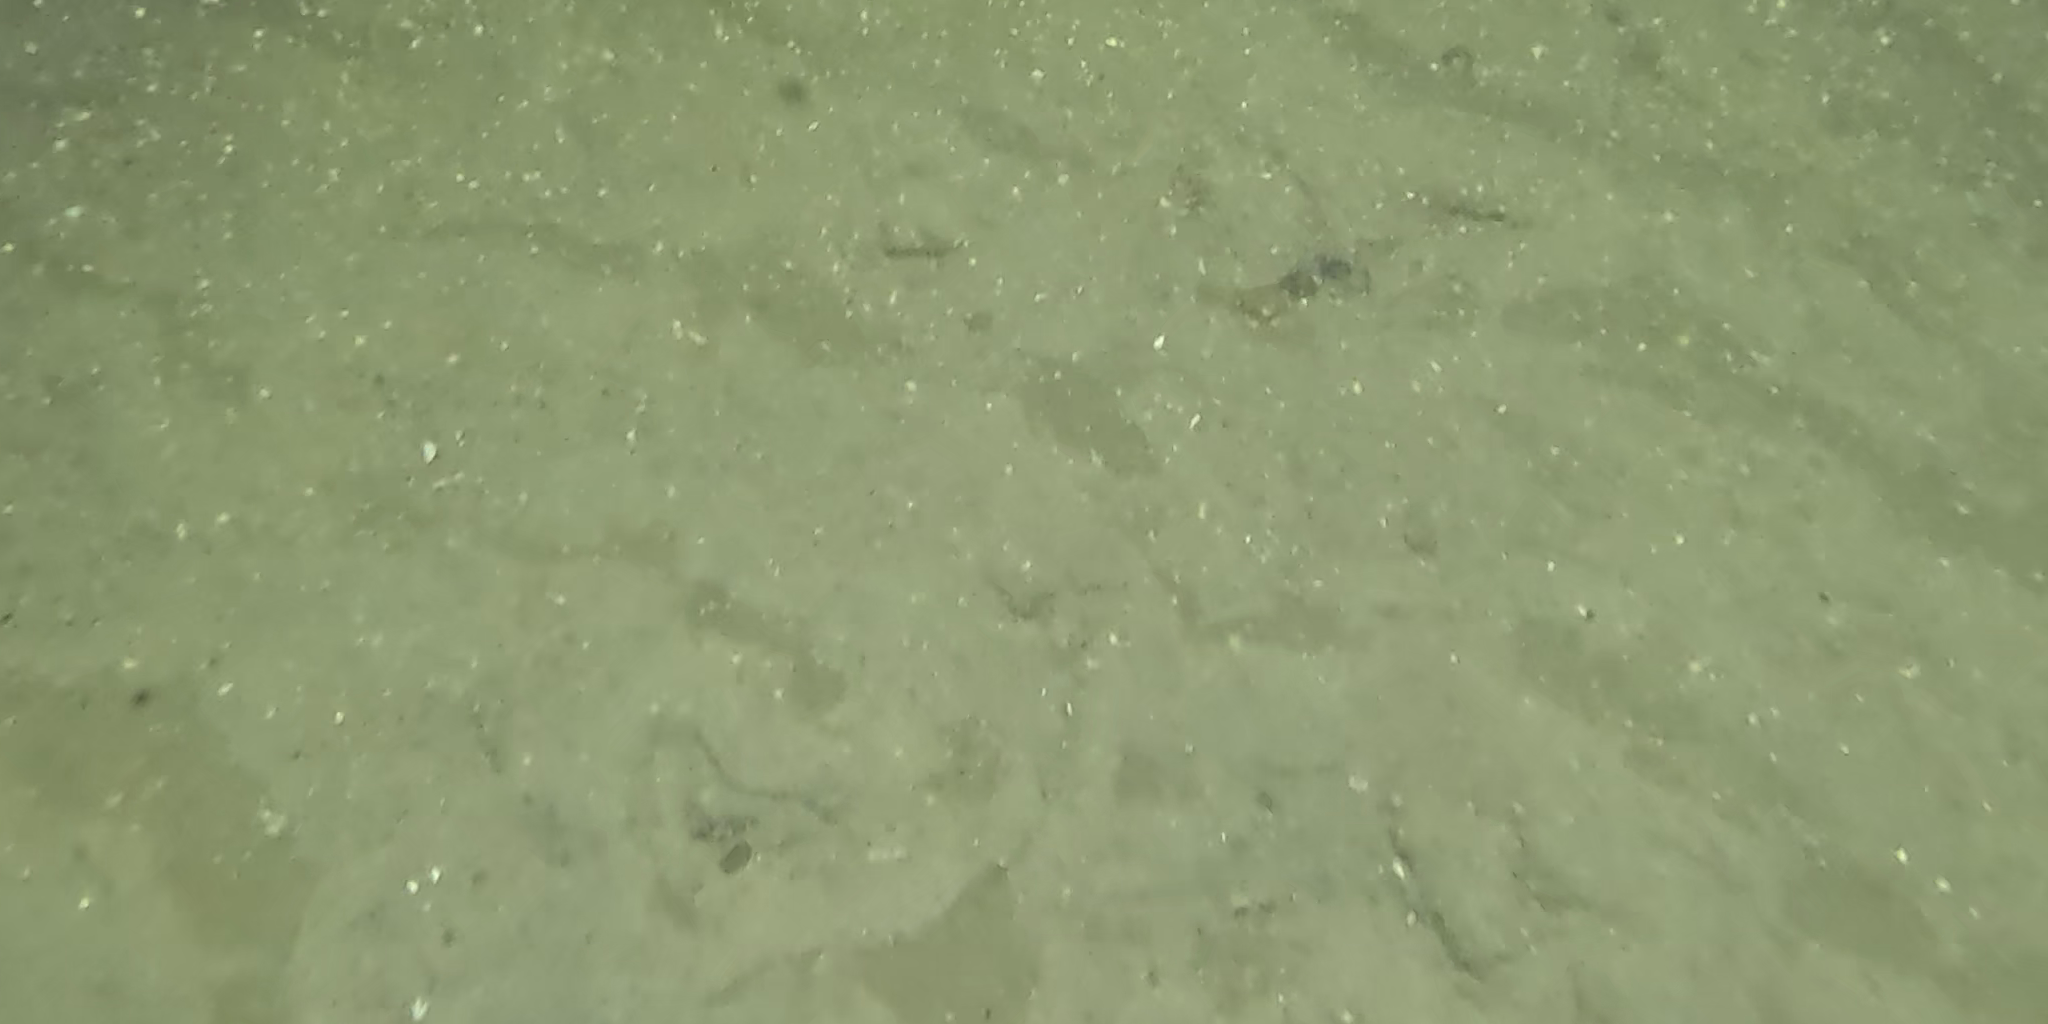
Seabed habitat: sand